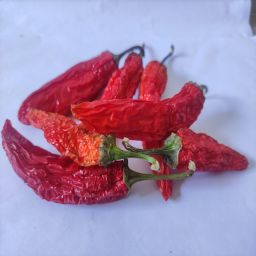
Crop: New Mexico Green Chile
Quality: Dried